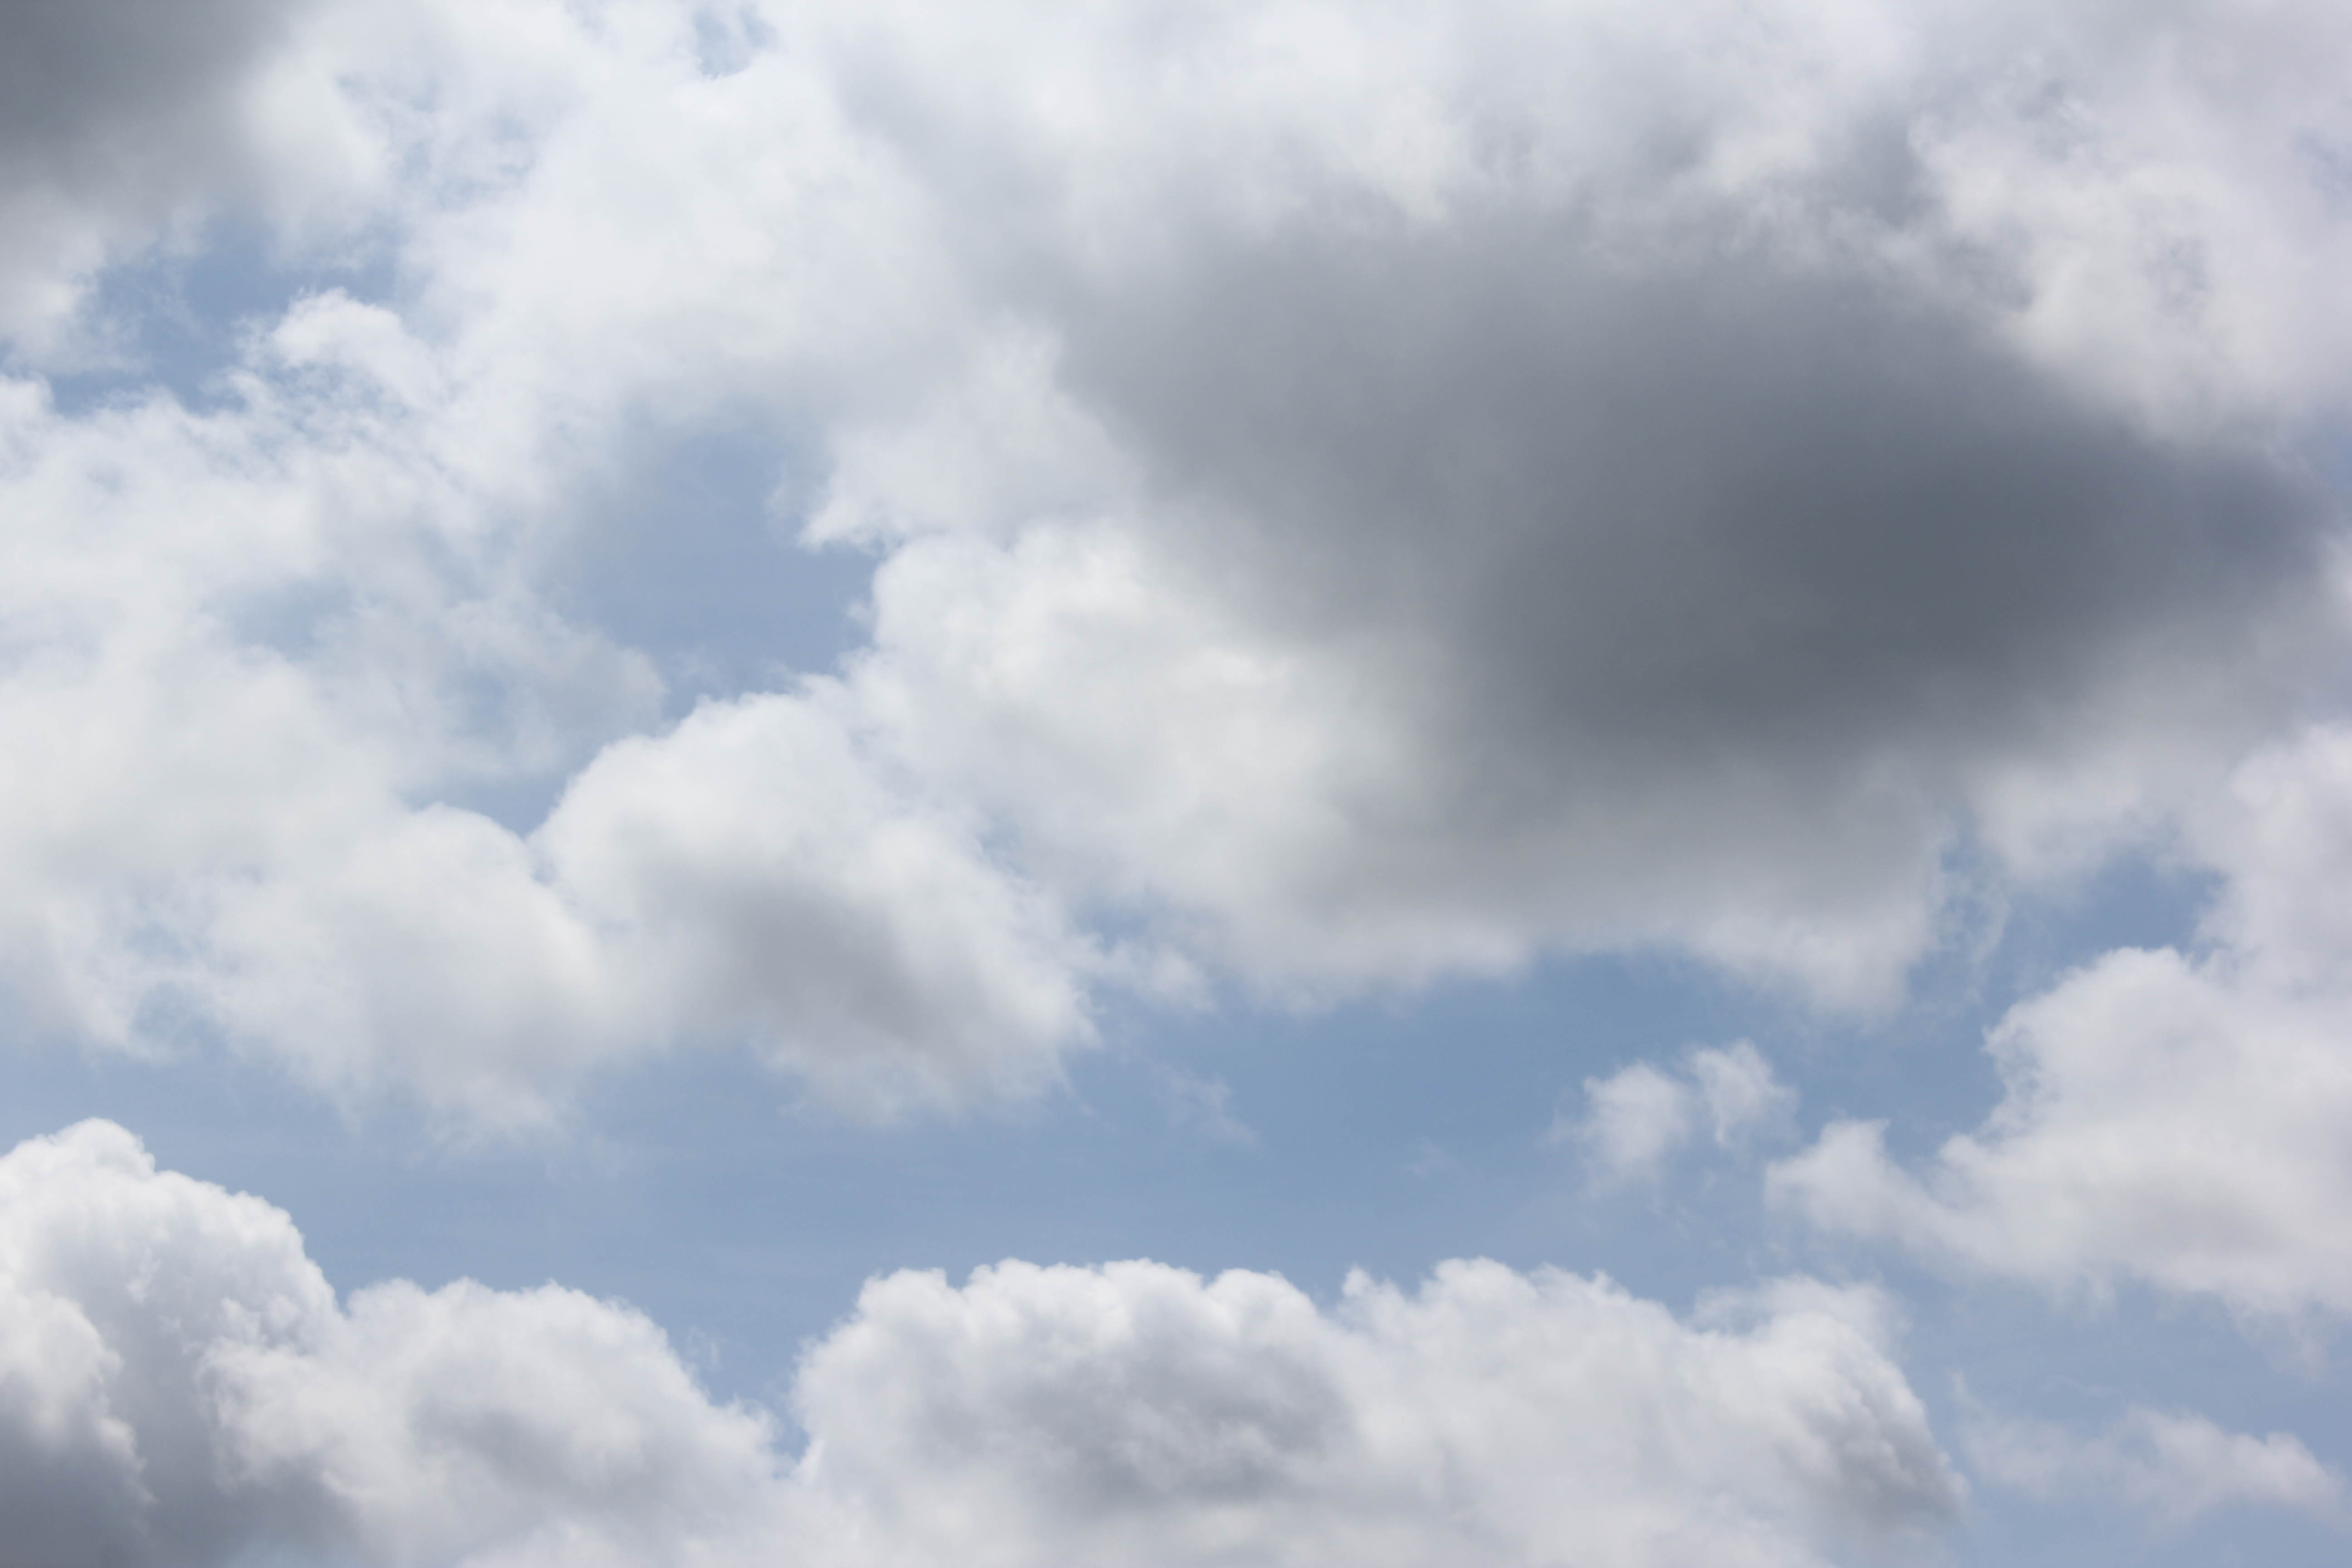
Cloud type: Cumulus